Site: brandenburg
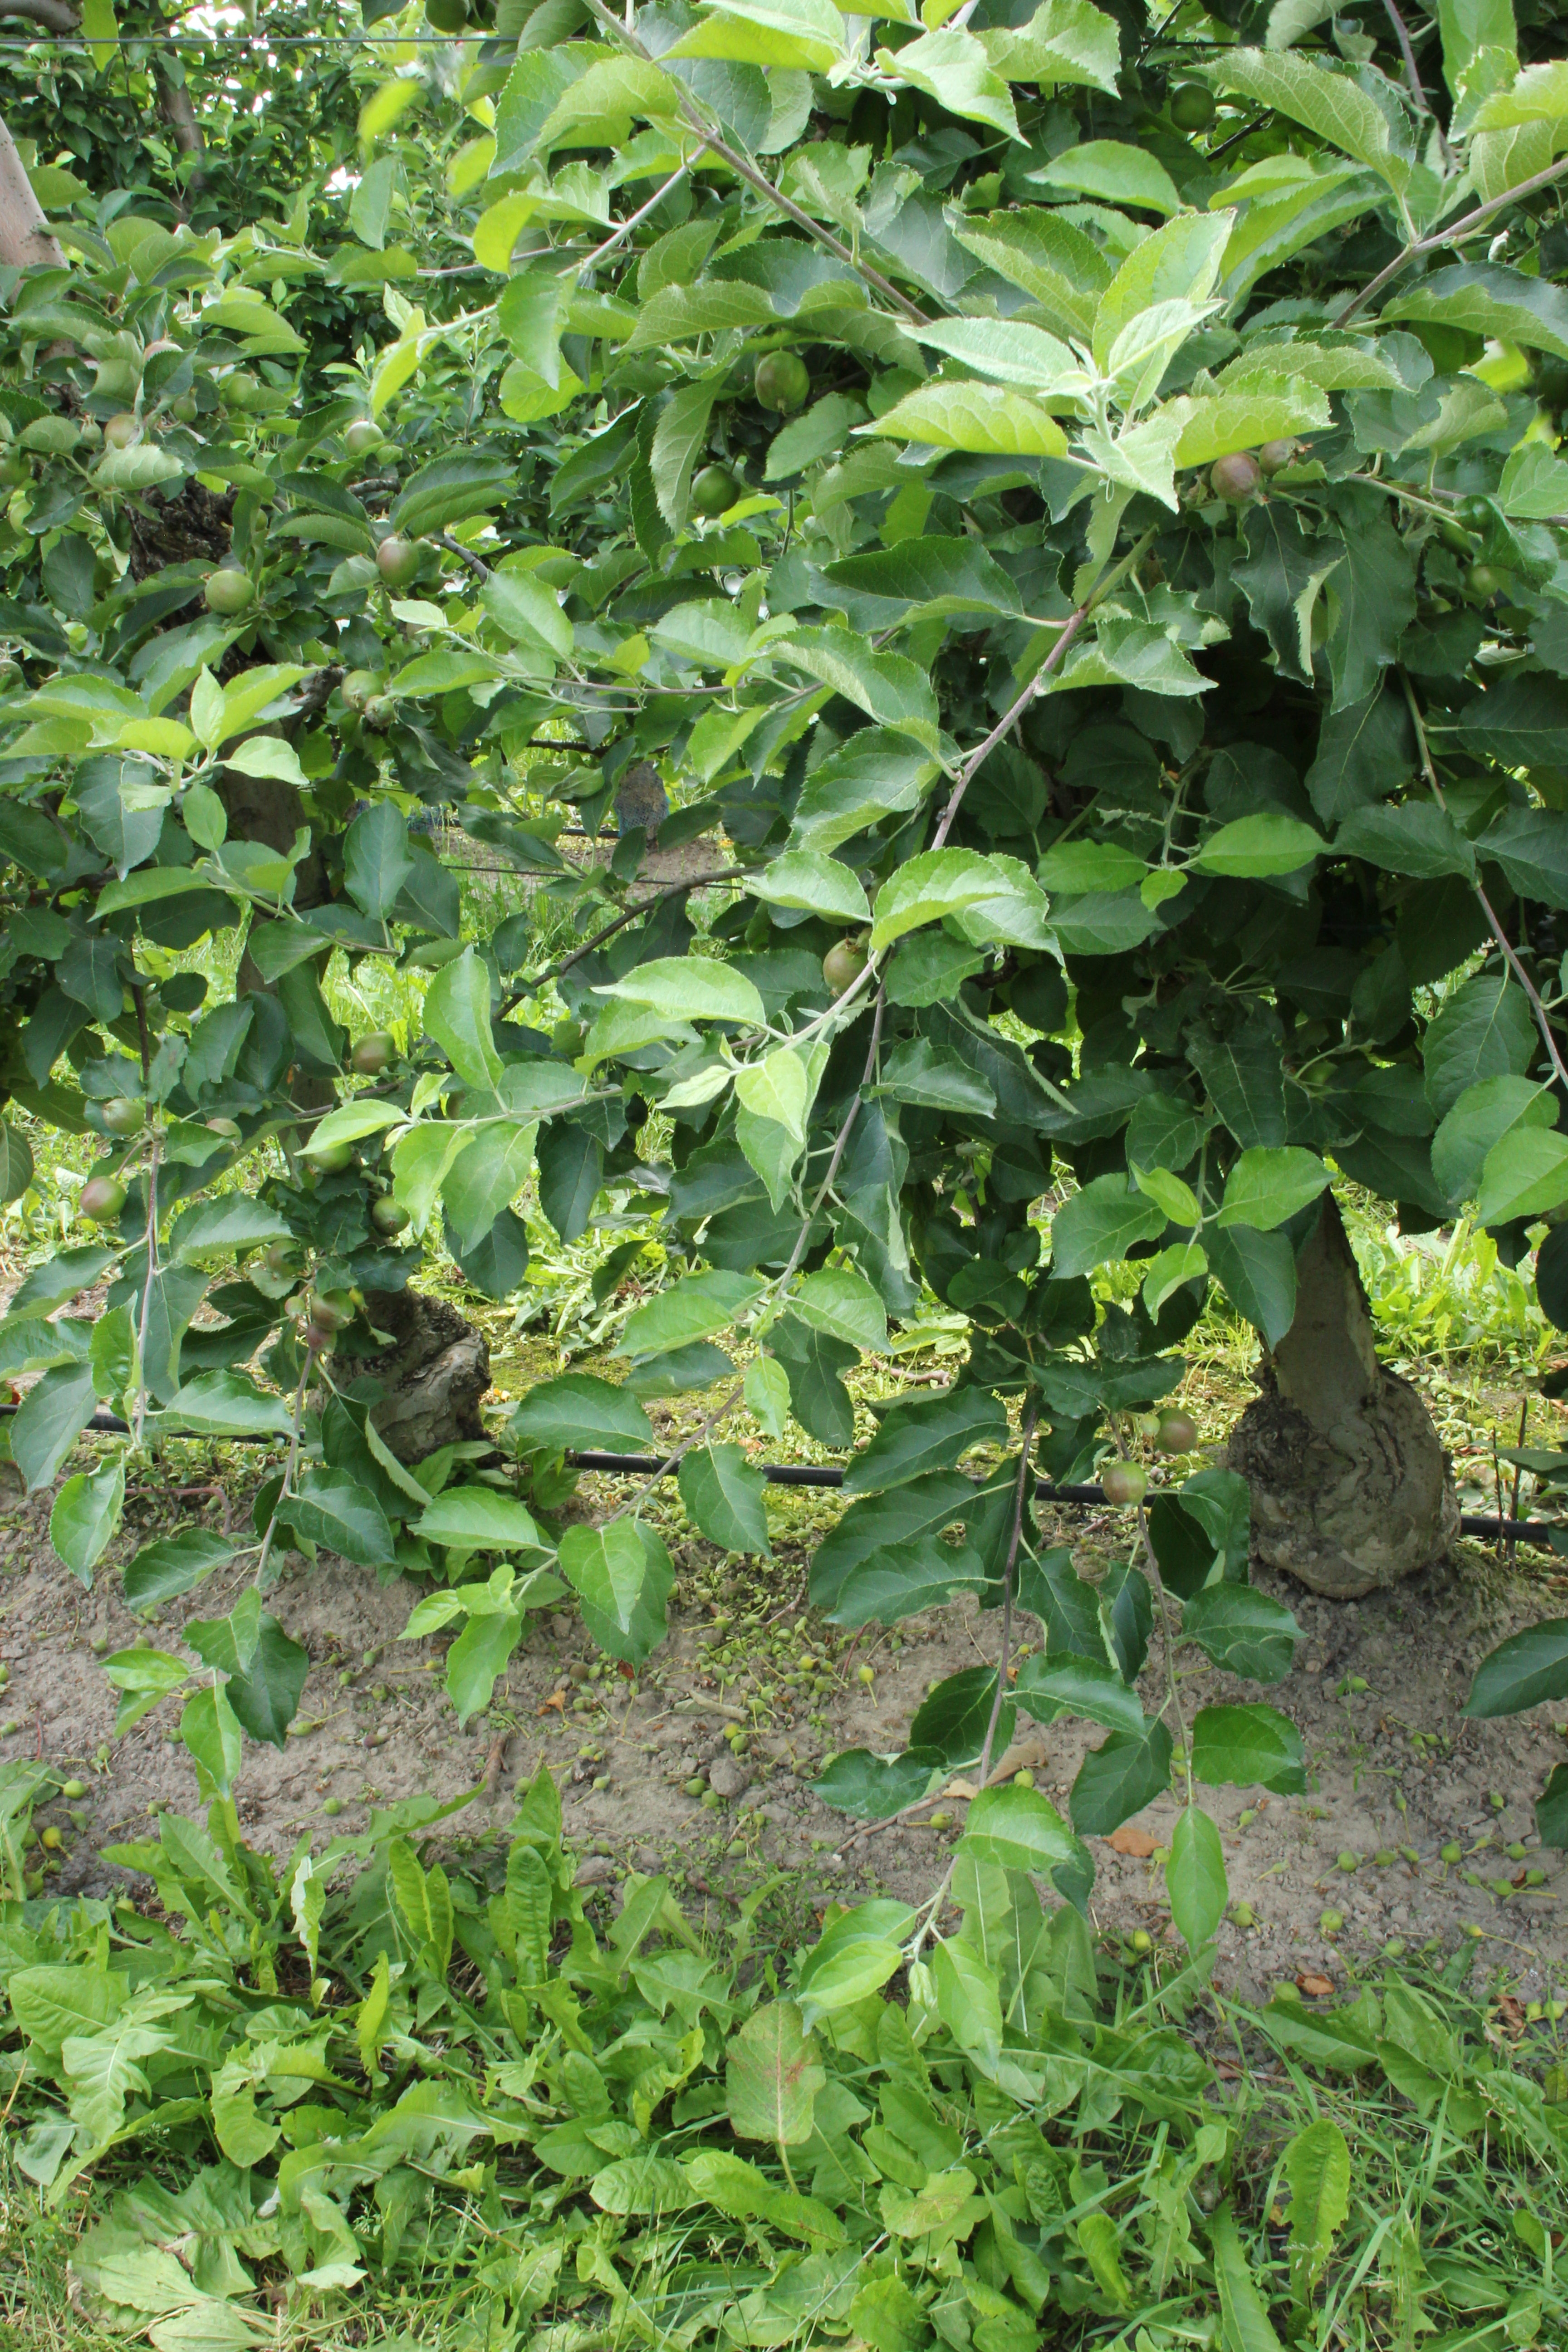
Growth stage (BBCH 73): Development of fruit